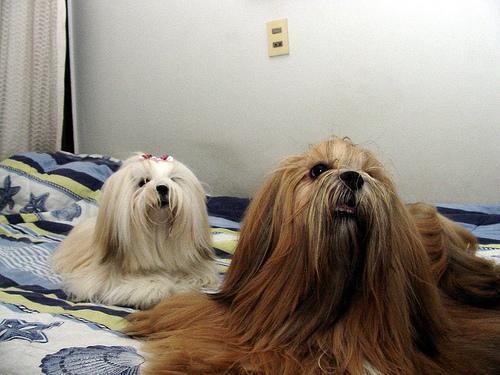
Lhasa